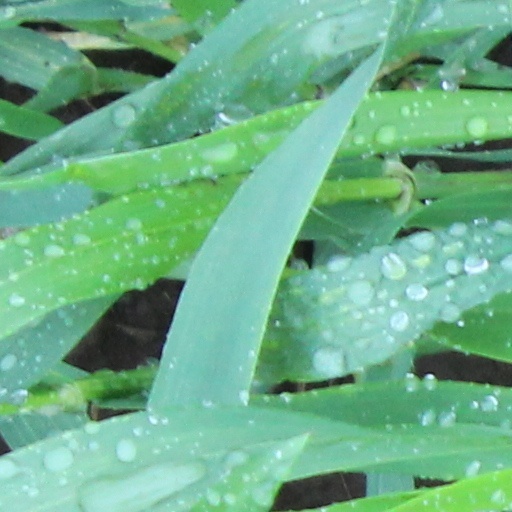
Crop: wheat